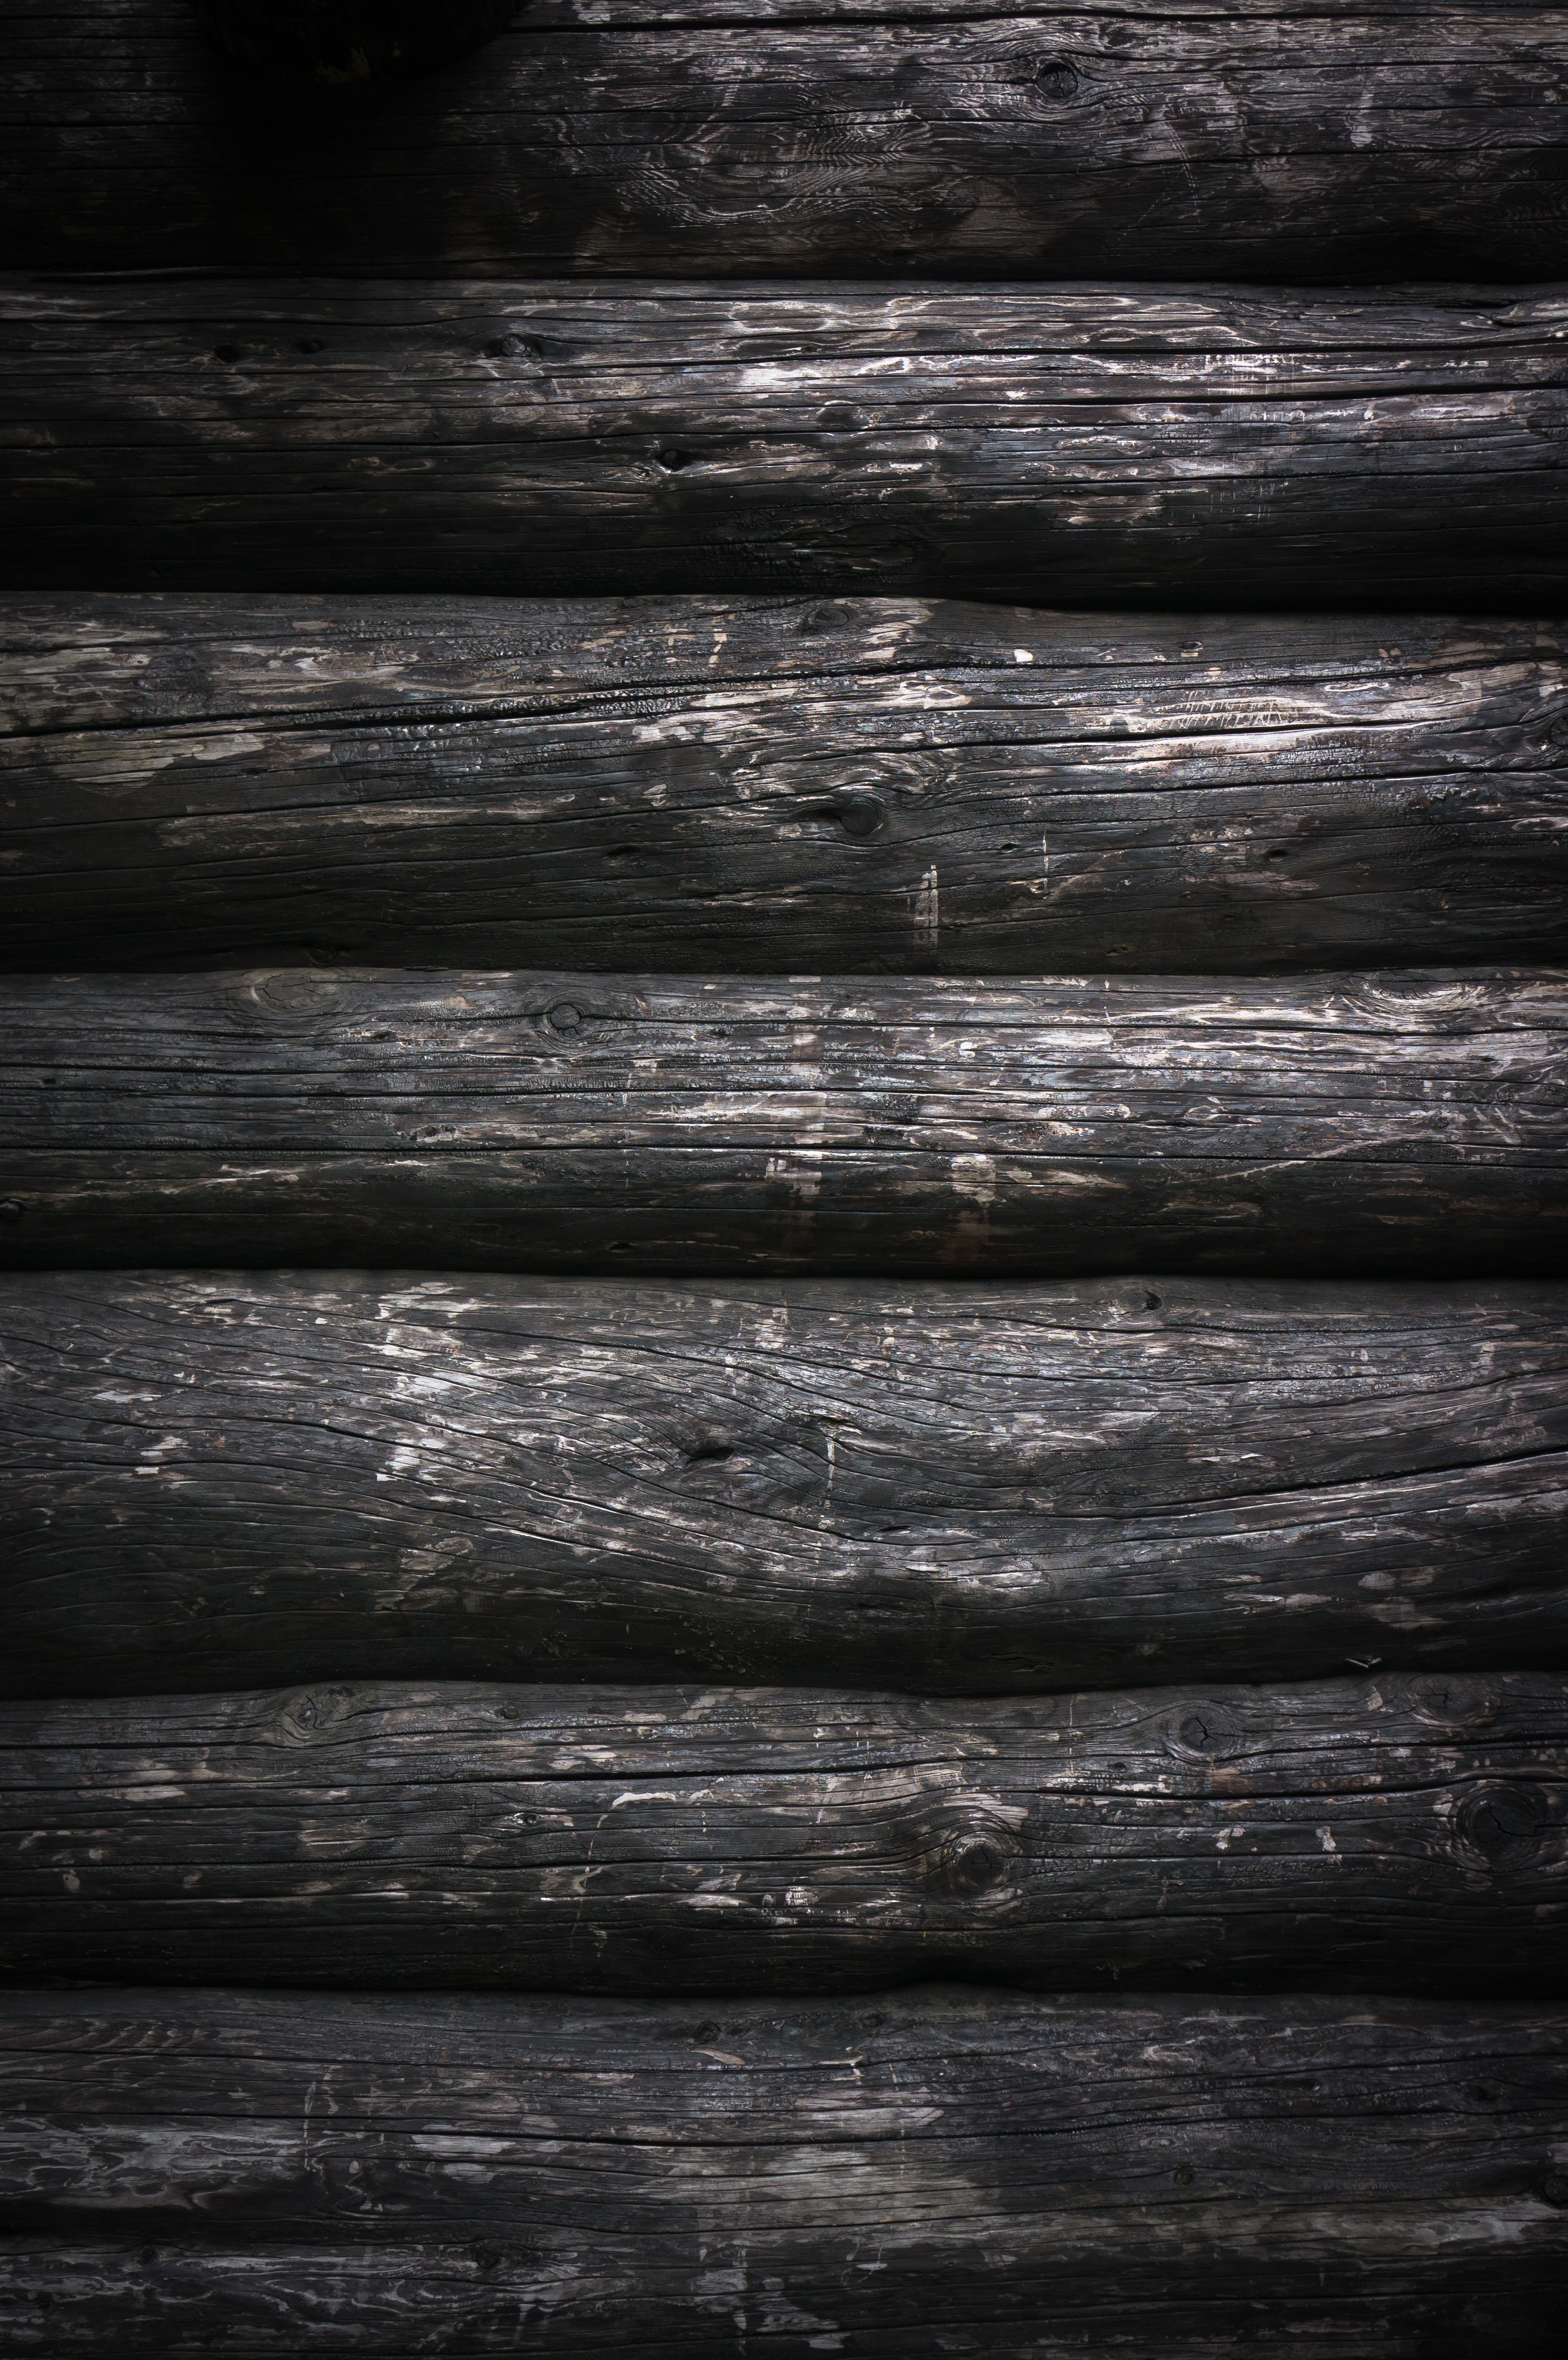
rock, black and white, wood, texture, floor, wall, construction, log, pattern, line, black, monochrome, material, close up, hardwood, log cabin, flooring, wood flooring, a straight line, monochrome photography